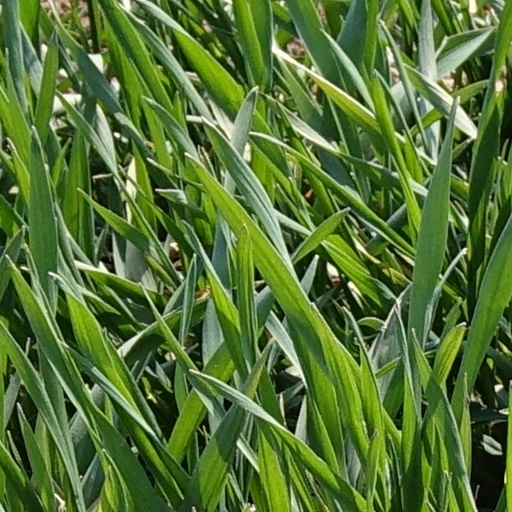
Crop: wheat